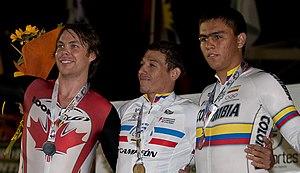
Le podium du kilomètre des championnats panaméricains de cyclisme 2011. Avec de gauche à droite, Travis Smith, Ángel Pulgar et Fabián Puerta.
Les Championnats panaméricains de cyclisme sont les championnats continentaux annuels de cyclisme sur route et sur piste pour les pays membres de la Confédération panaméricaine de cyclisme.